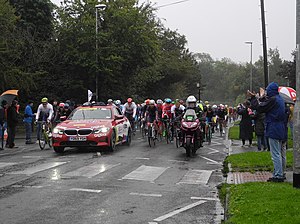
VM i landevejscykling 2019 – Linjeløb (herrer)
Herrernes linjeløb ved VM i landevejscykling 2019 blev afholdt den 29. september 2019 i Harrogate, Storbritannien. Løbet var oprindelig sat til at være 285 kilometer, men blev på grund af oversvømmelser af vejbanen forkortet til 261,8 kilometer inden løbet. Løbet blev vundet af danske Mads Pedersen.